Noeline Baker

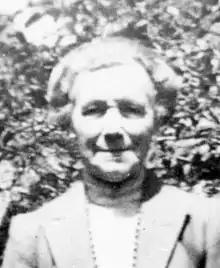
Noeline Baker in 1953

Isabel Noeline Baker (25 December 1878 – 25 August 1958), known as Noeline Baker, was a New Zealand suffragist, wartime women's labour administrator, gardener, and peace educator.